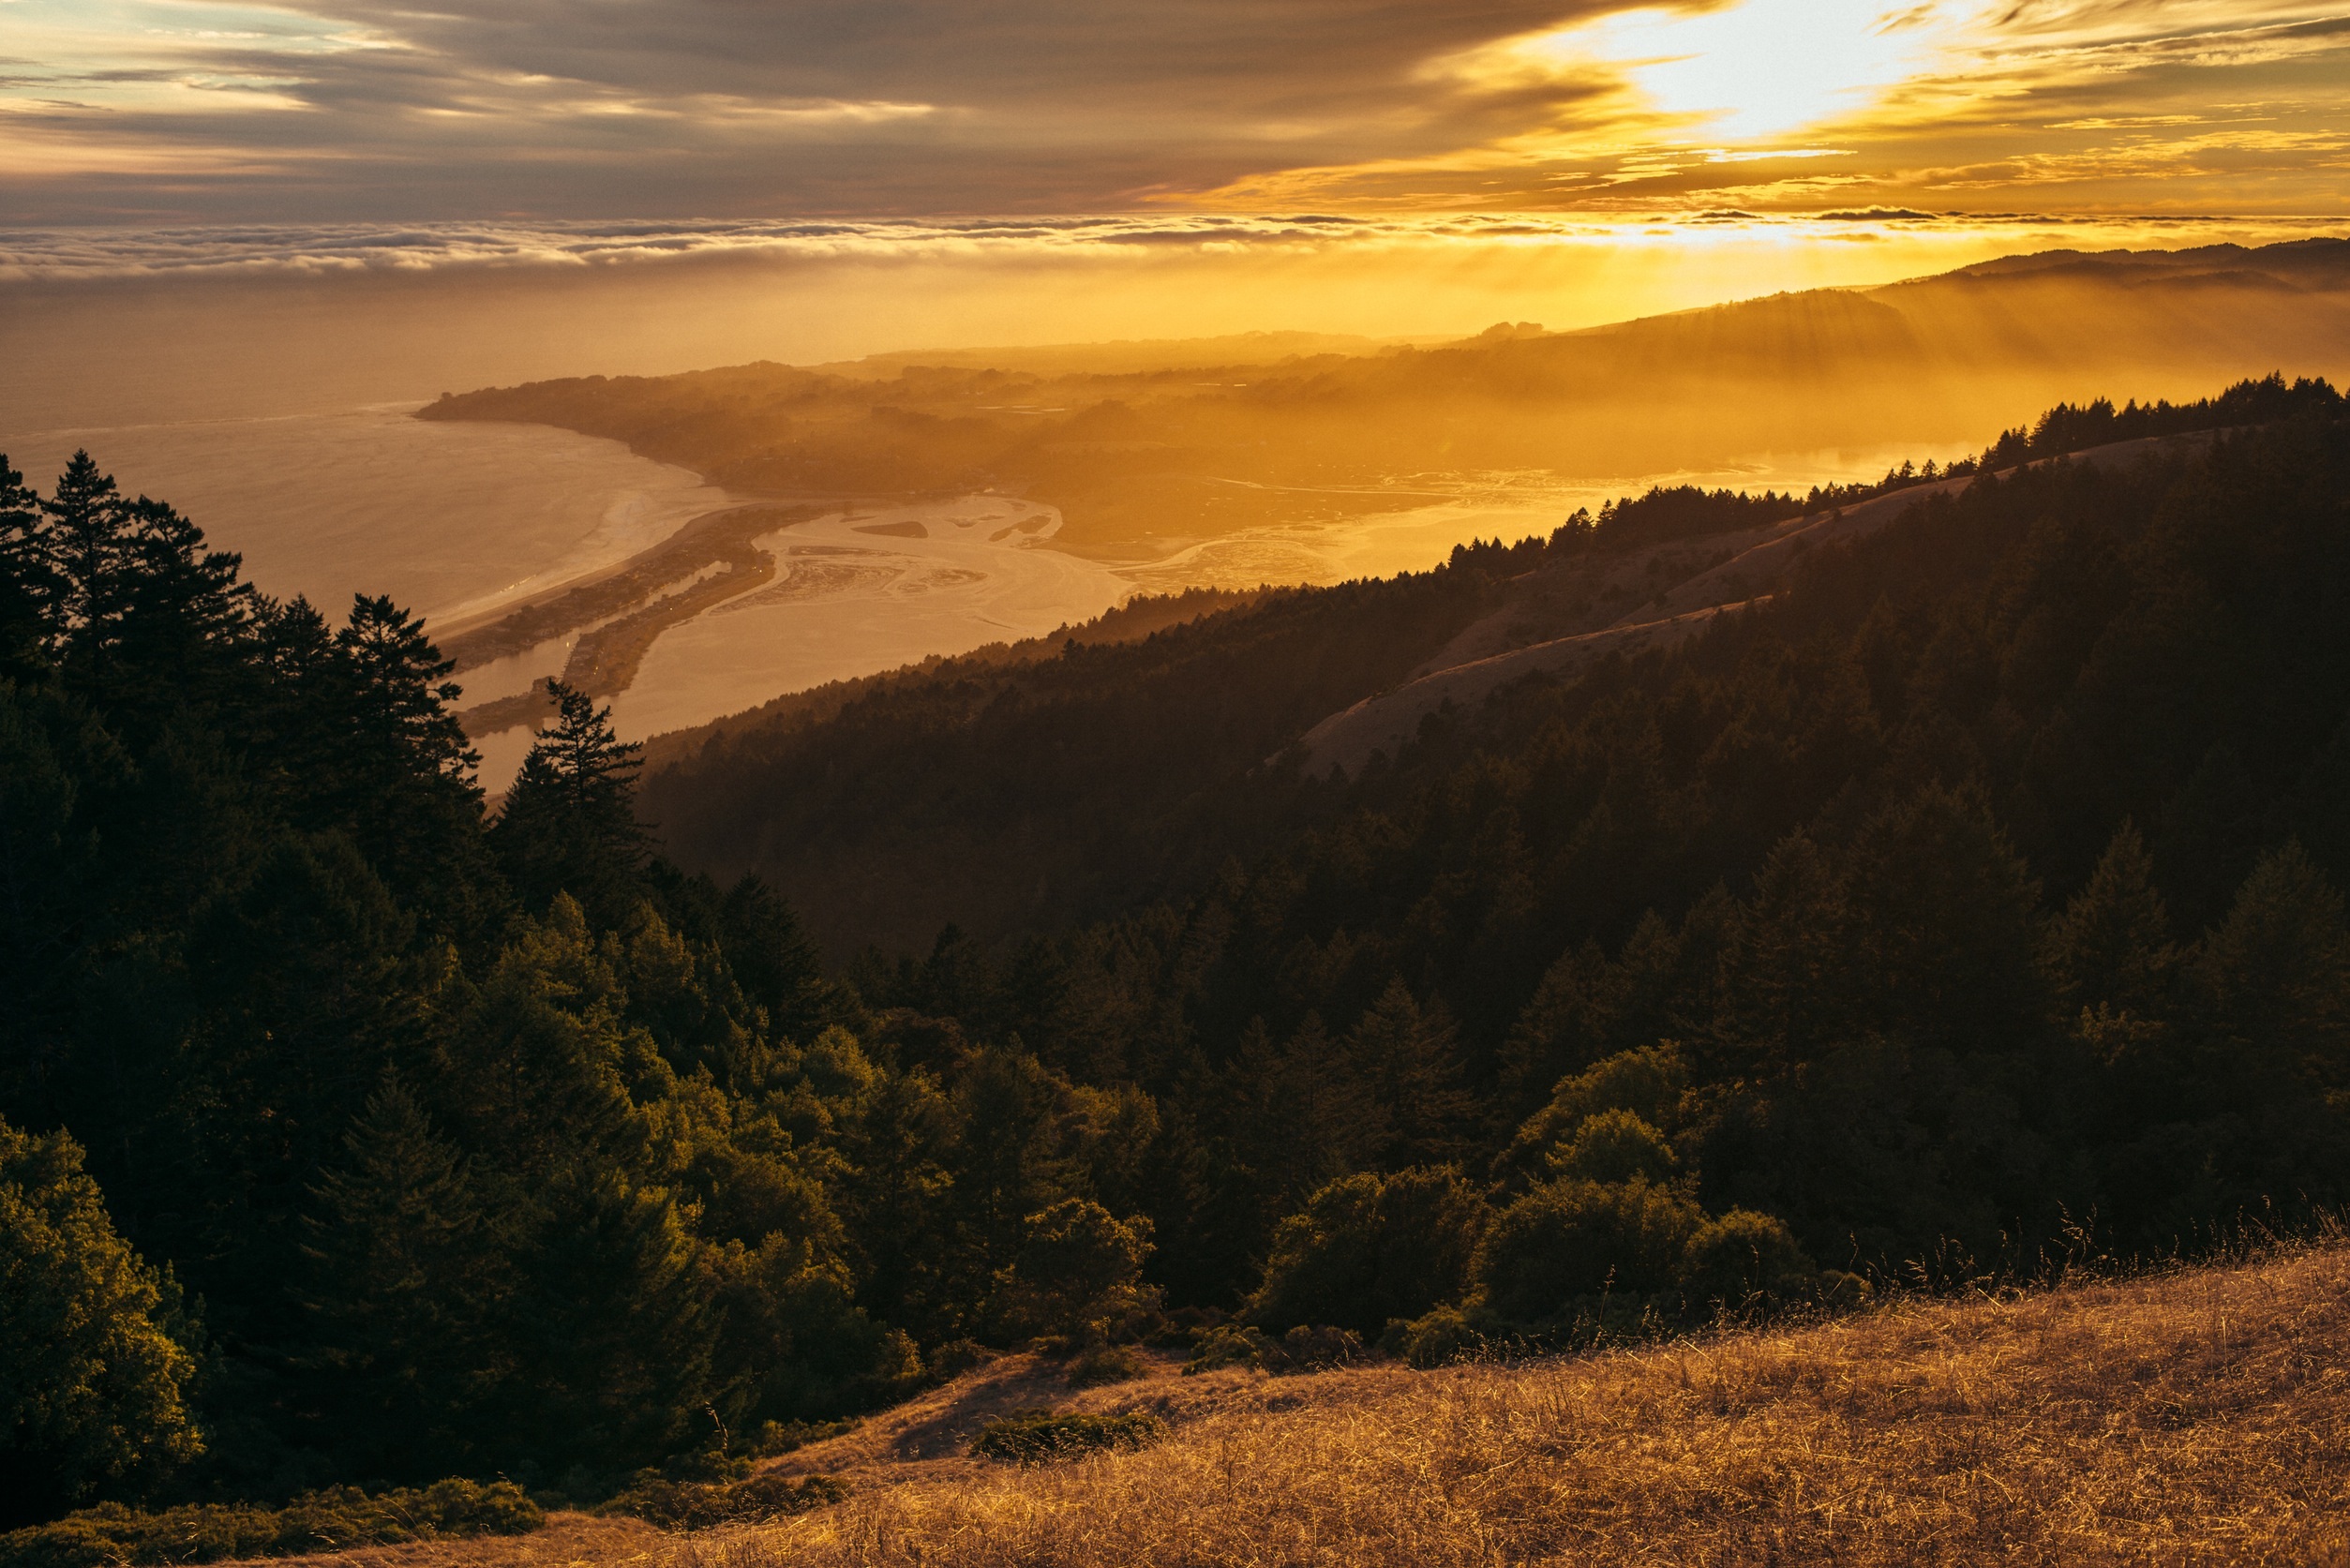
landscape, sea, coast, tree, nature, forest, grass, rock, ocean, horizon, wilderness, silhouette, mountain, cloud, sky, sun, sunrise, sunset, hiking, meadow, countryside, sunlight, morning, hill, adventure, view, dawn, valley, land, mountain range, country, summer, vacation, travel, dusk, environment, evening, natural, autumn, park, scenery, terrain, flora, clouds, plateau, loch, rural area, geographical feature, atmospheric phenomenon, mountainous landforms